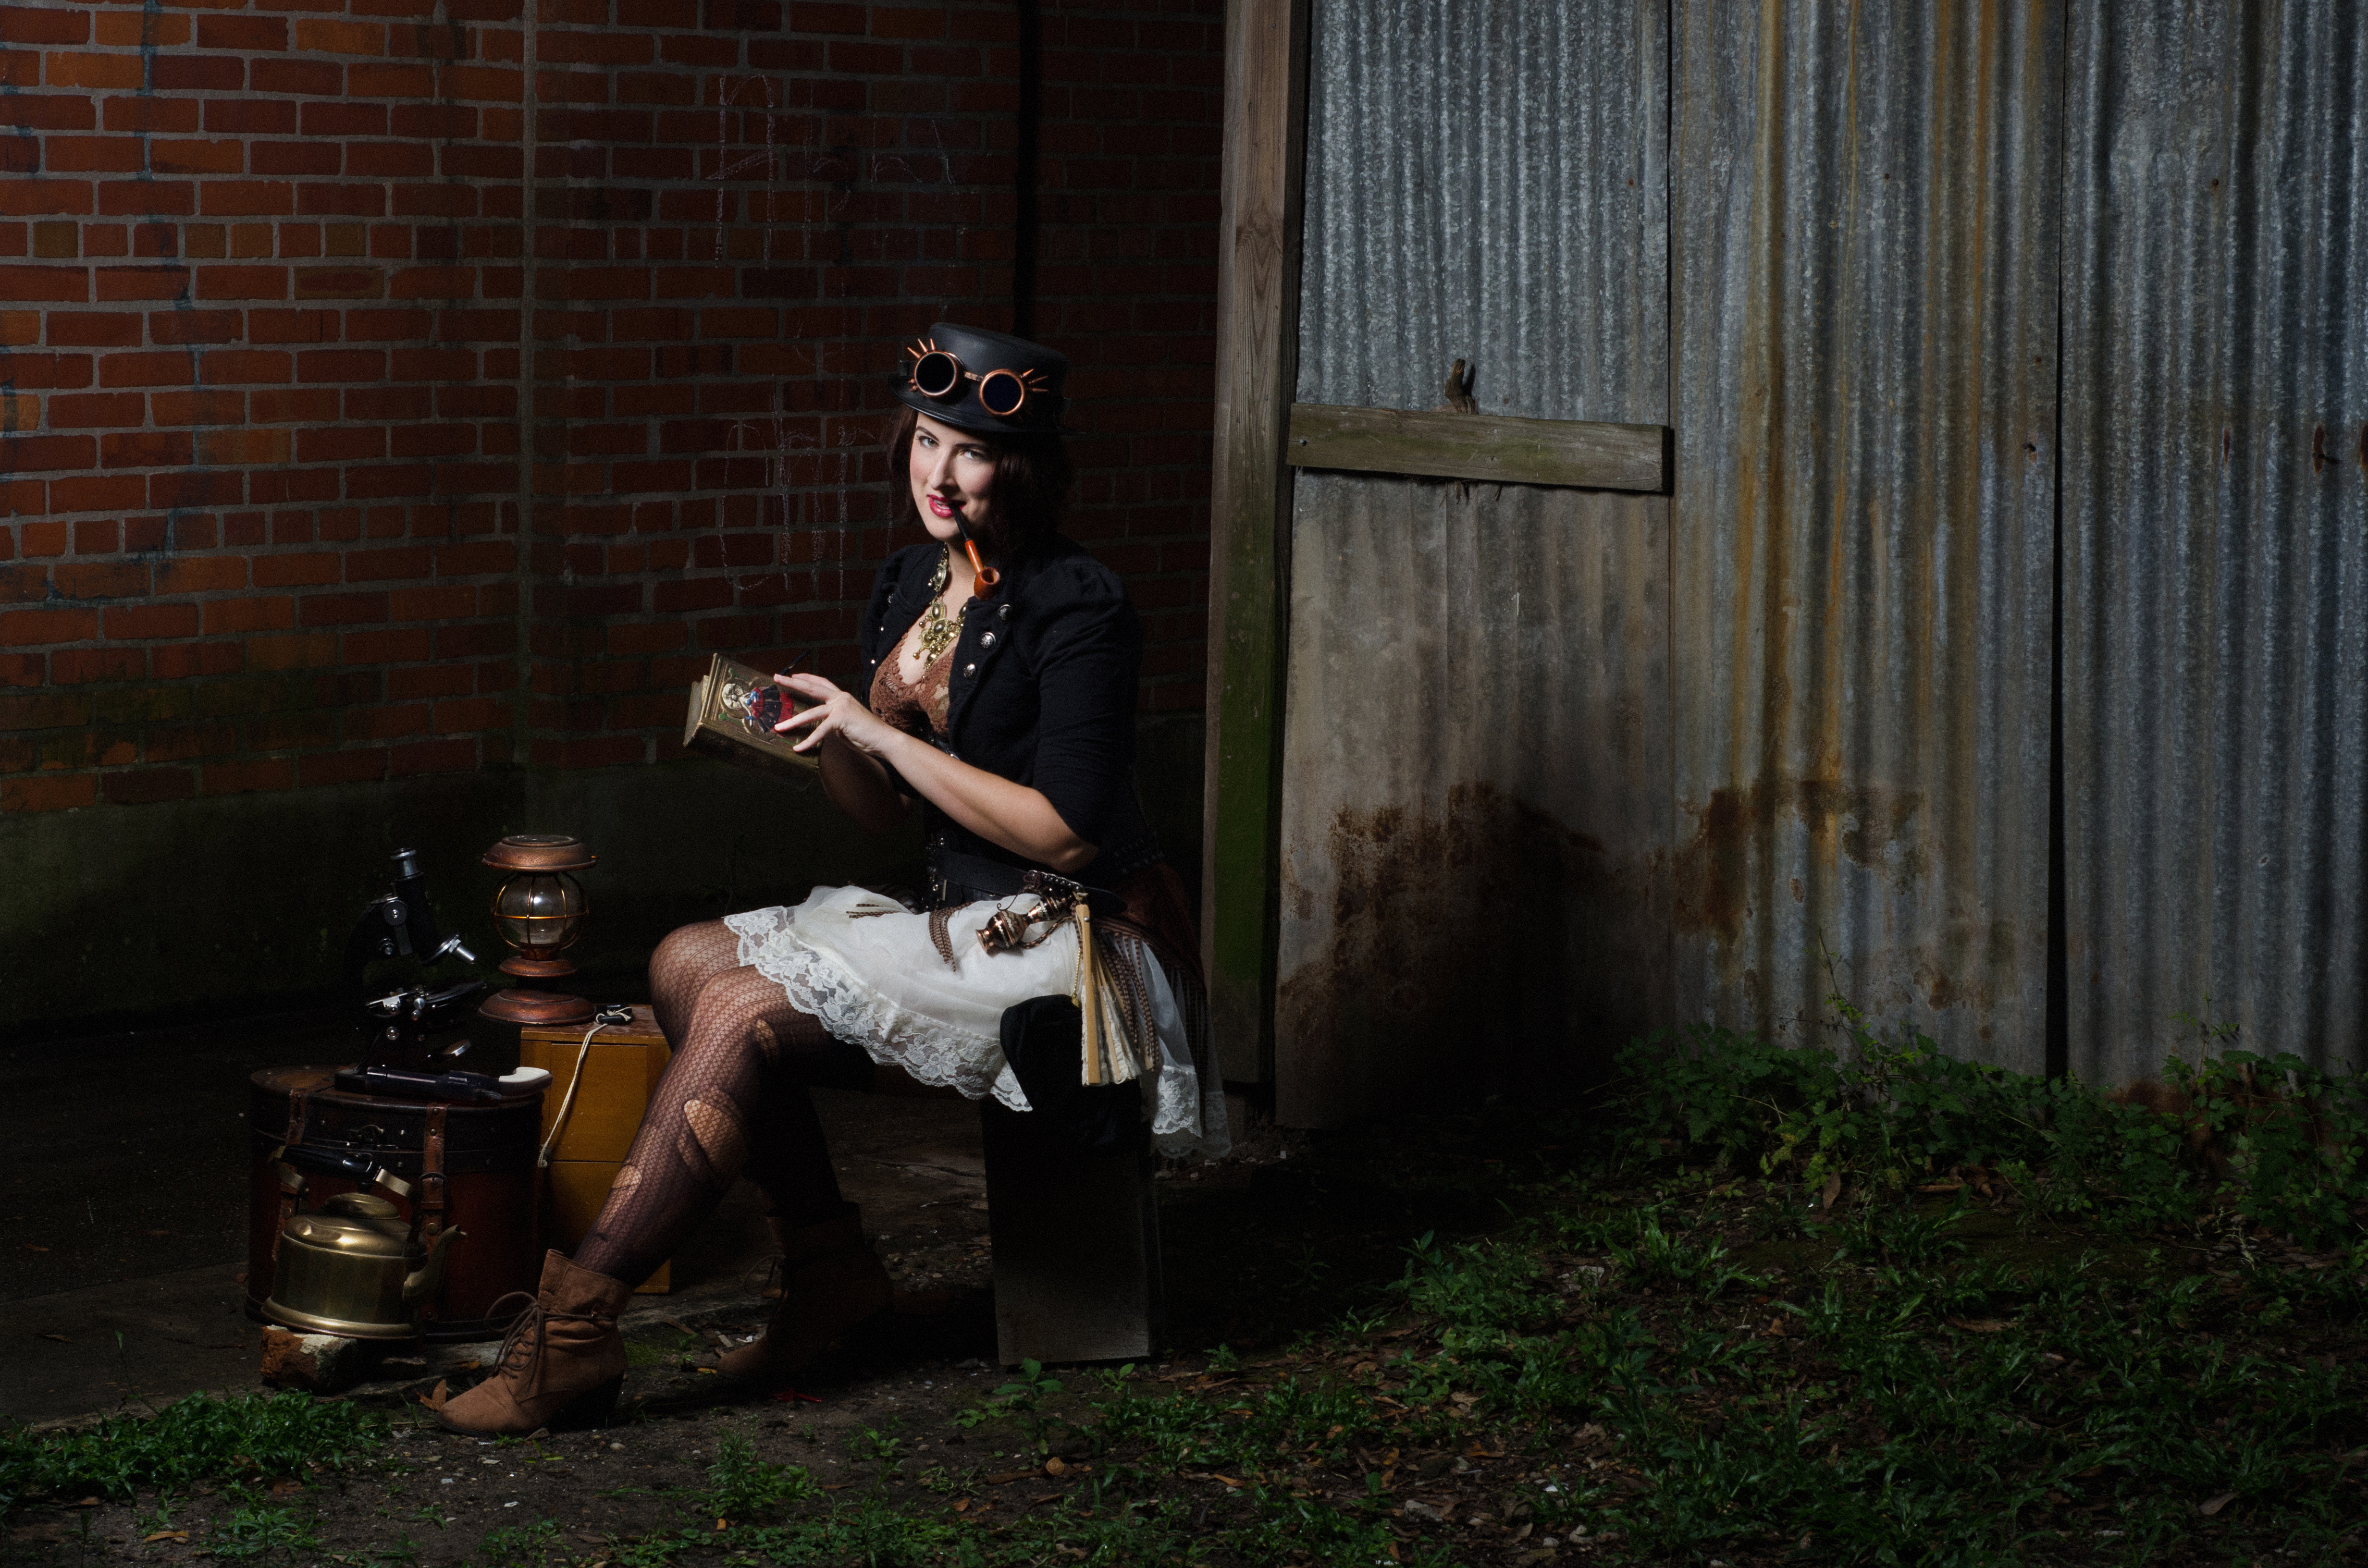
woman, hat, darkness, brick wall, steampunk, screenshot, corset